Emma Johnston

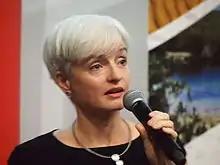
Emma Johnston at the 2016 NRM Science Conference, University of Adelaide

Emma Letitia Johnston is an Australian marine ecologist and academic. In February 2025, she became the Vice Chancellor of the University of Melbourne.